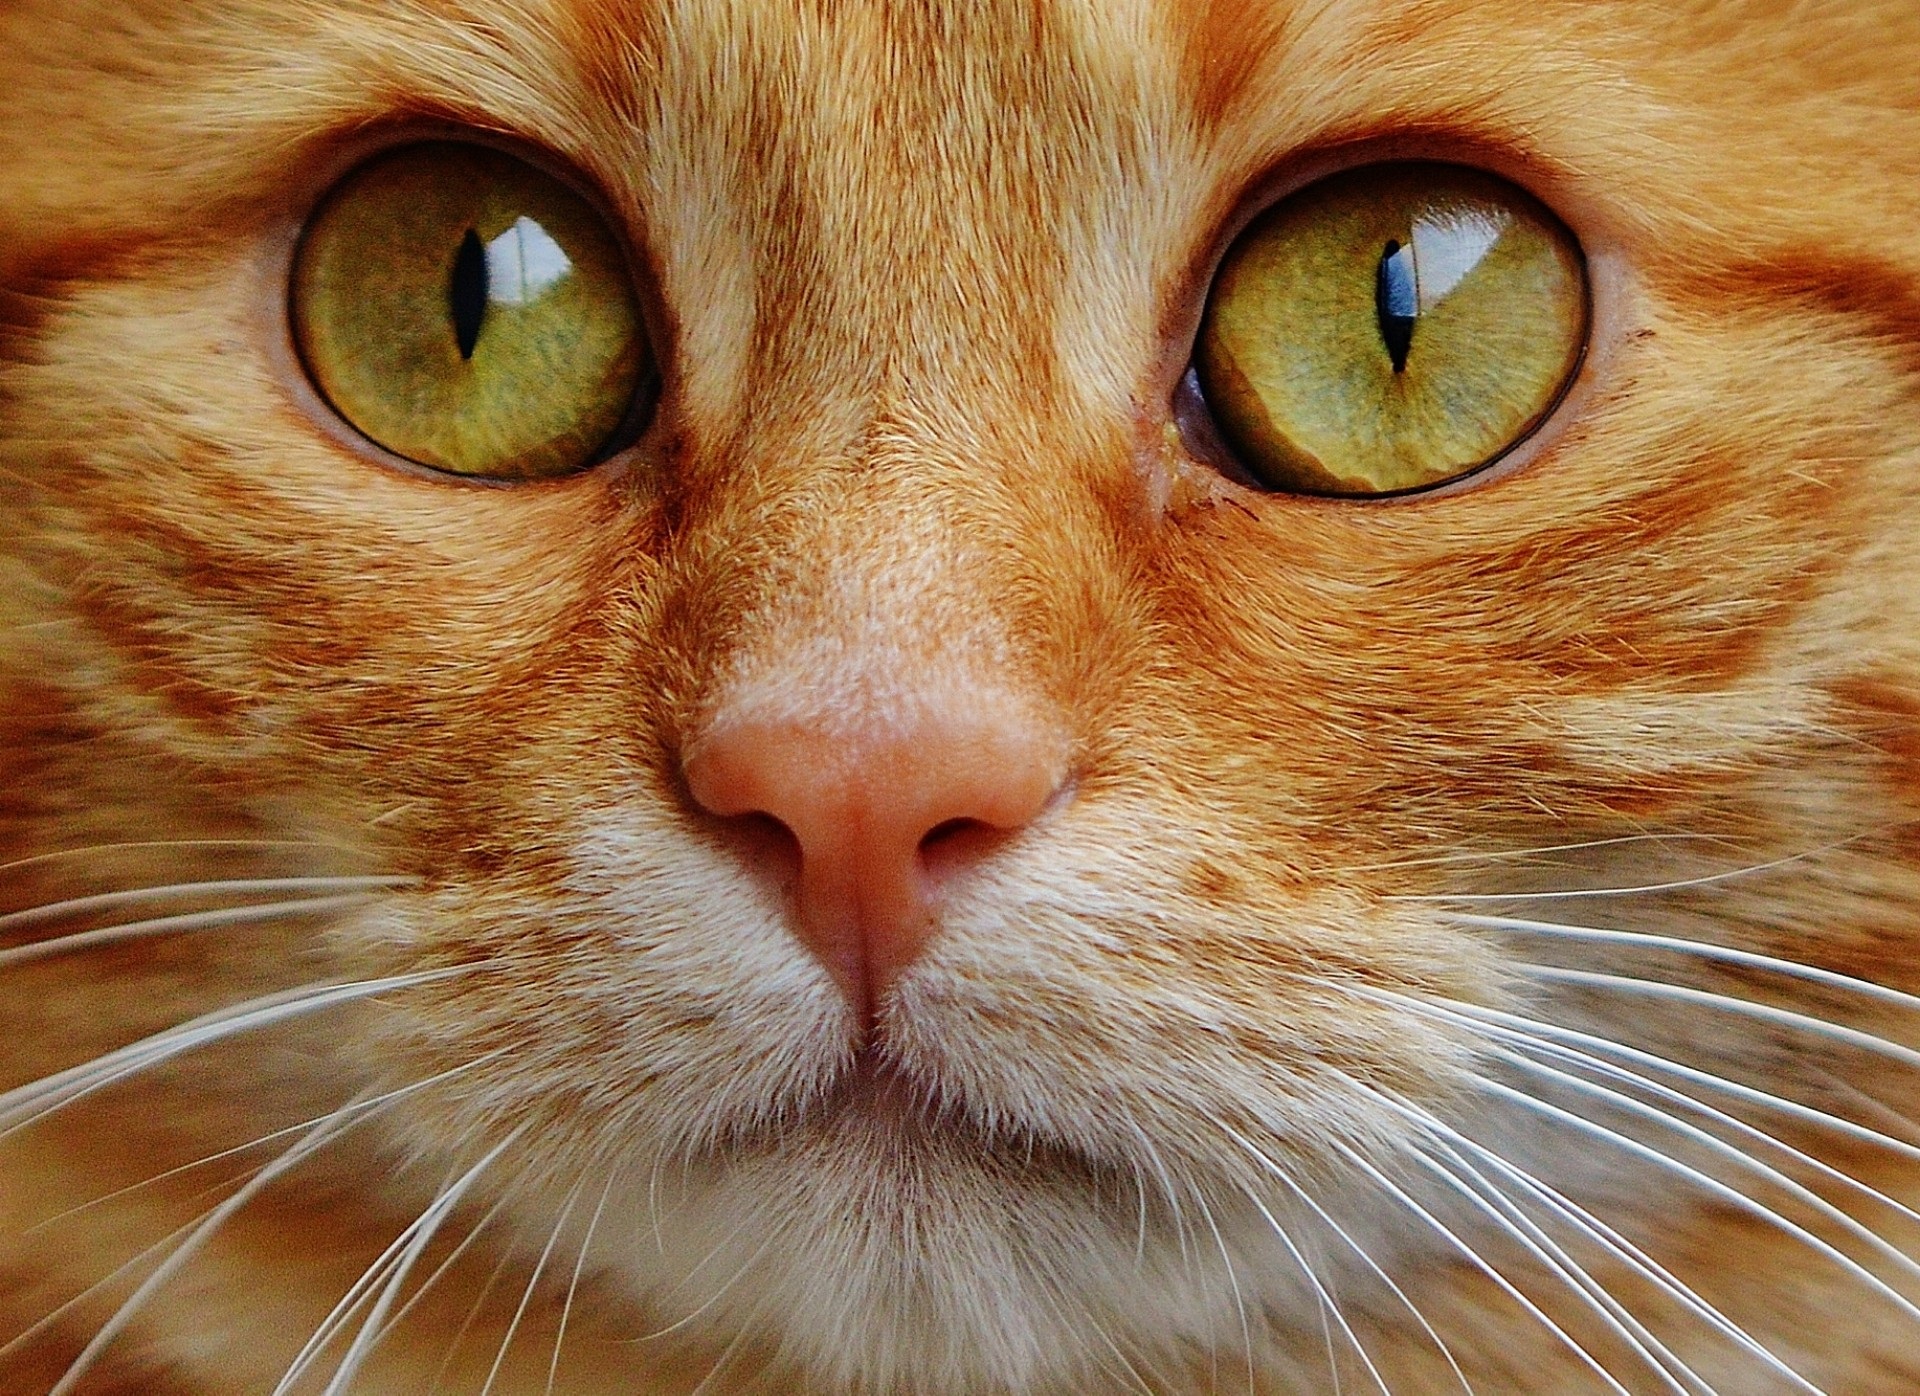
sweet, animal, cute, pet, fur, red, kitten, cat, mammal, fauna, playful, close up, nose, whiskers, snout, tiger, eye, adidas, vertebrate, cuddly, animal world, domestic cat, mackerel, cat face, macro photography, young cat, red mackerel tabby, red cat, cat's eyes, tabby cat, european shorthair, small to medium sized cats, cat like mammal, domestic short haired cat, rusty spotted cat